Greensboro Training Center

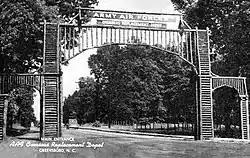
Main Gate at the Greensboro North Carolina Overseas Replacement Depot, 1944

The Greensboro Training Center (Greensboro Overseas Replacement Depot) is a closed United States Army Air Forces installation. It was last assigned to the United States Army Personnel Distribution Command. It was closed on 15 December 1946.